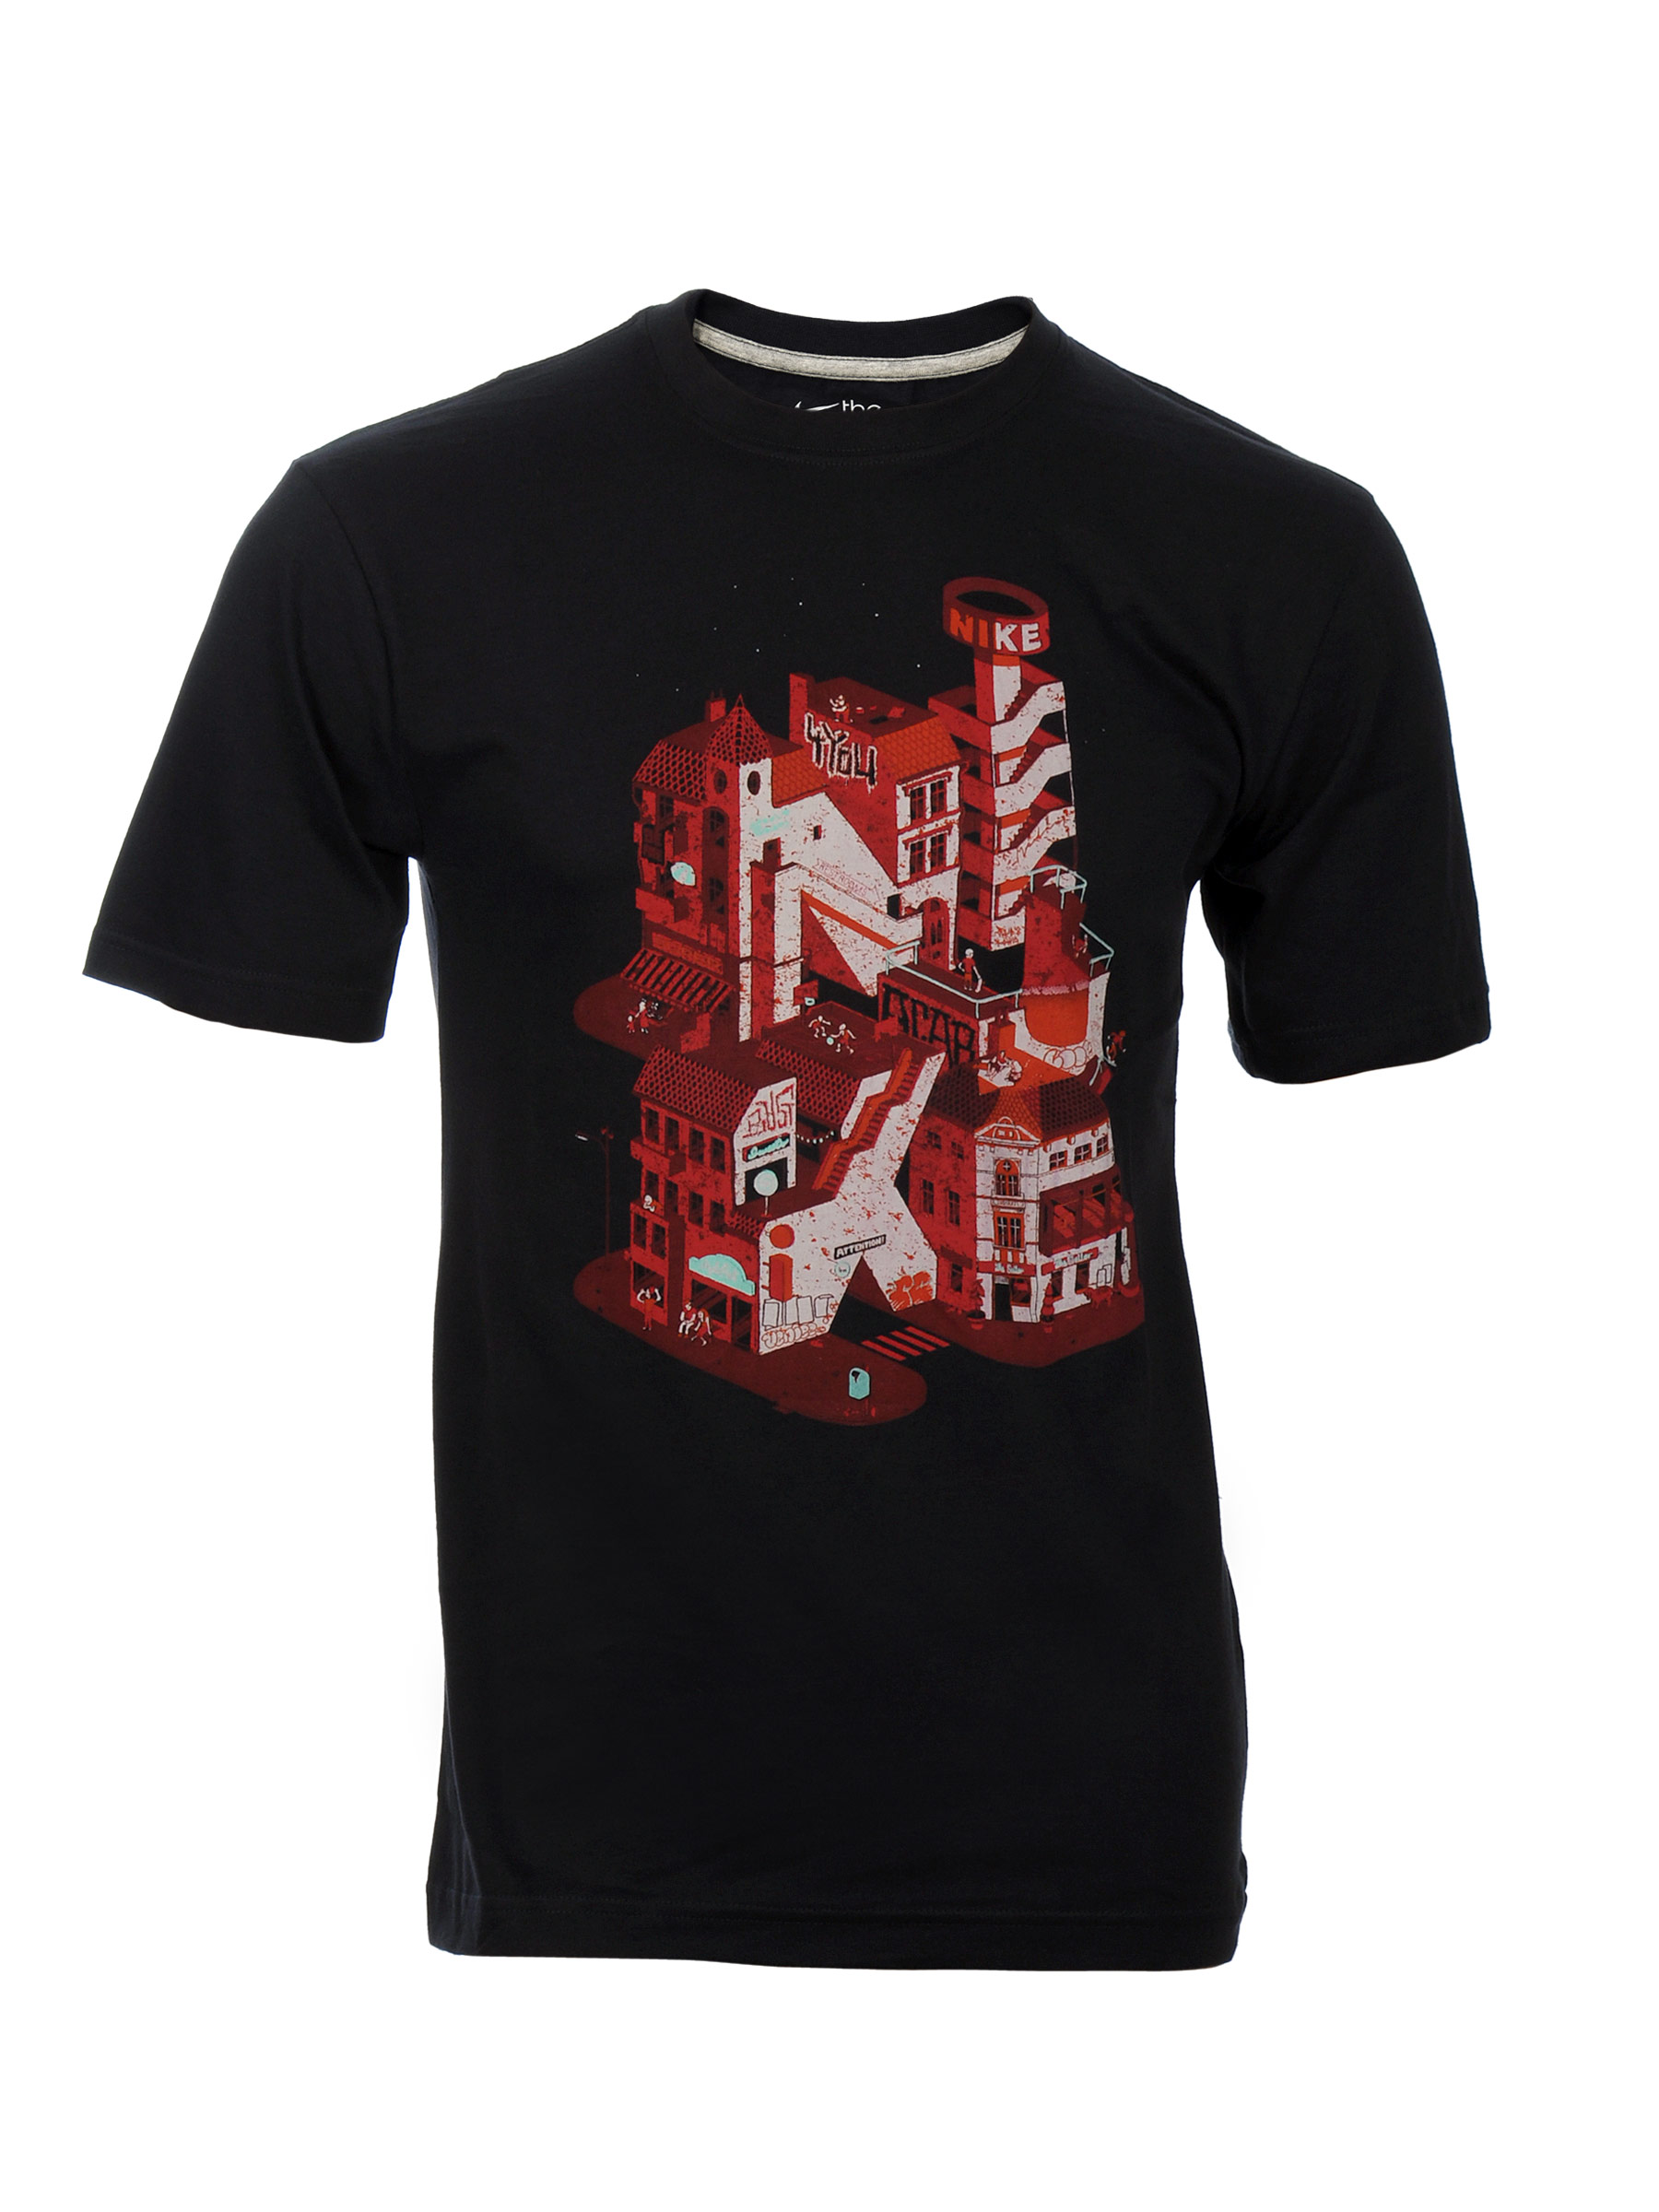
Nike Men Town Navy Blue T-Shirts
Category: Apparel / Topwear / Tshirts
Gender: Men
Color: Navy Blue
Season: Fall 2011
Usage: Sports